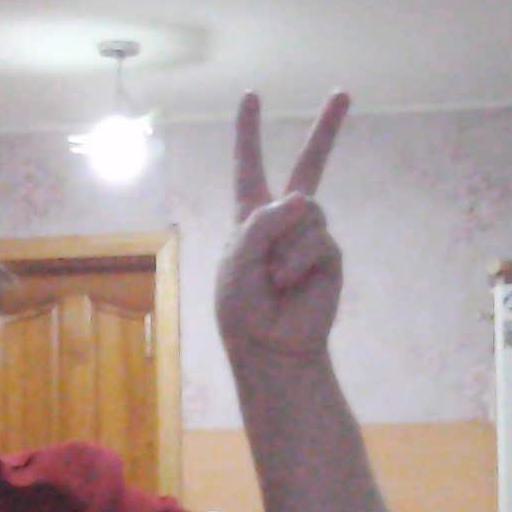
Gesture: peace